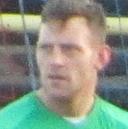
Age: 31